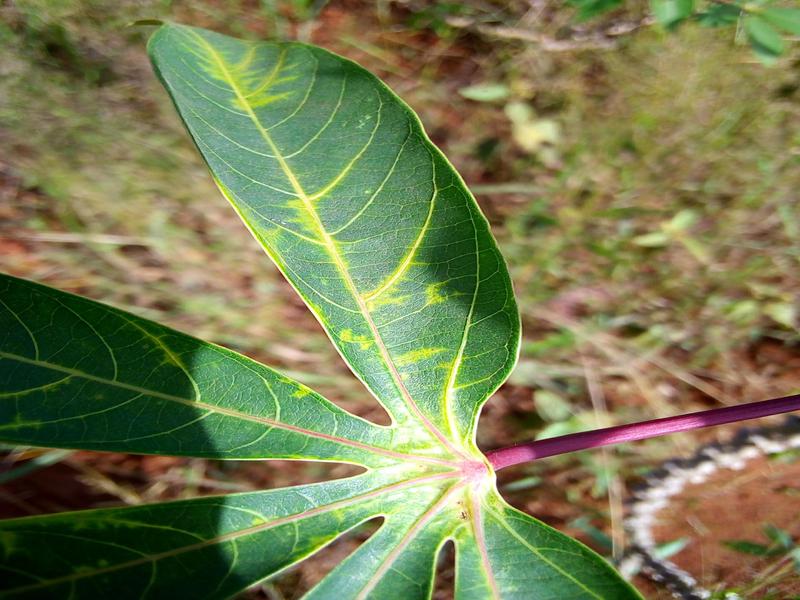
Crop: cassava
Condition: brown_streak_disease